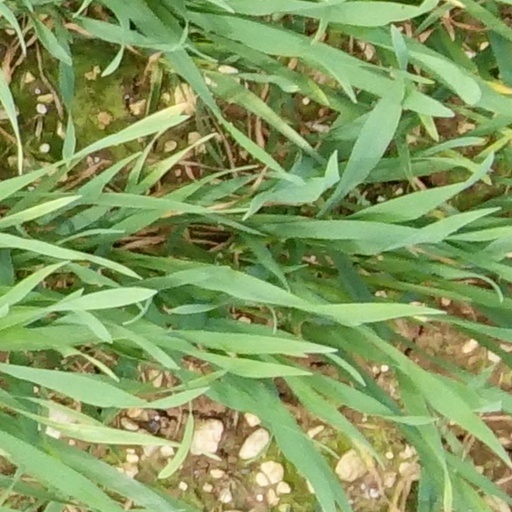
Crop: wheat